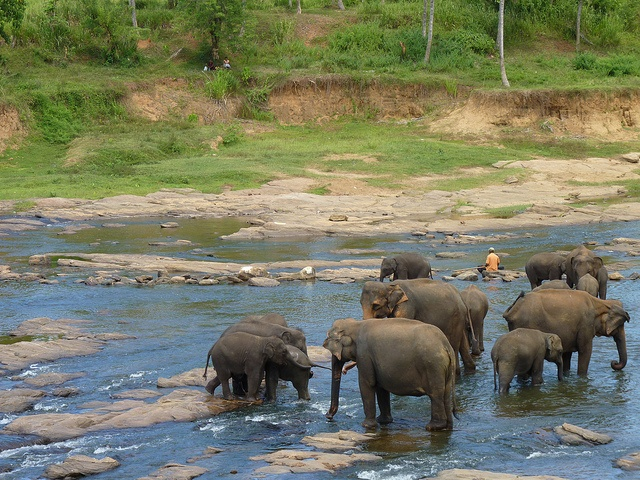
Elephants young and old drinking from a river
A group of elephants is standing in the water.
A herd of elephants walking across a stony river.
A herd of elephants in body of water next to man in yellow shirt.
Herd of elephants standing in waterway near man in orange shirt.